Marrying a Millionaire

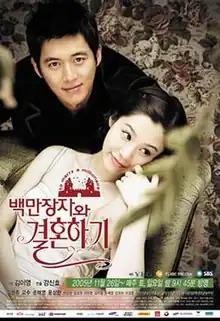
Promotional poster

Marrying a Millionaire is a South Korean television series that aired on SBS from November 26, 2005 to January 22, 2006.